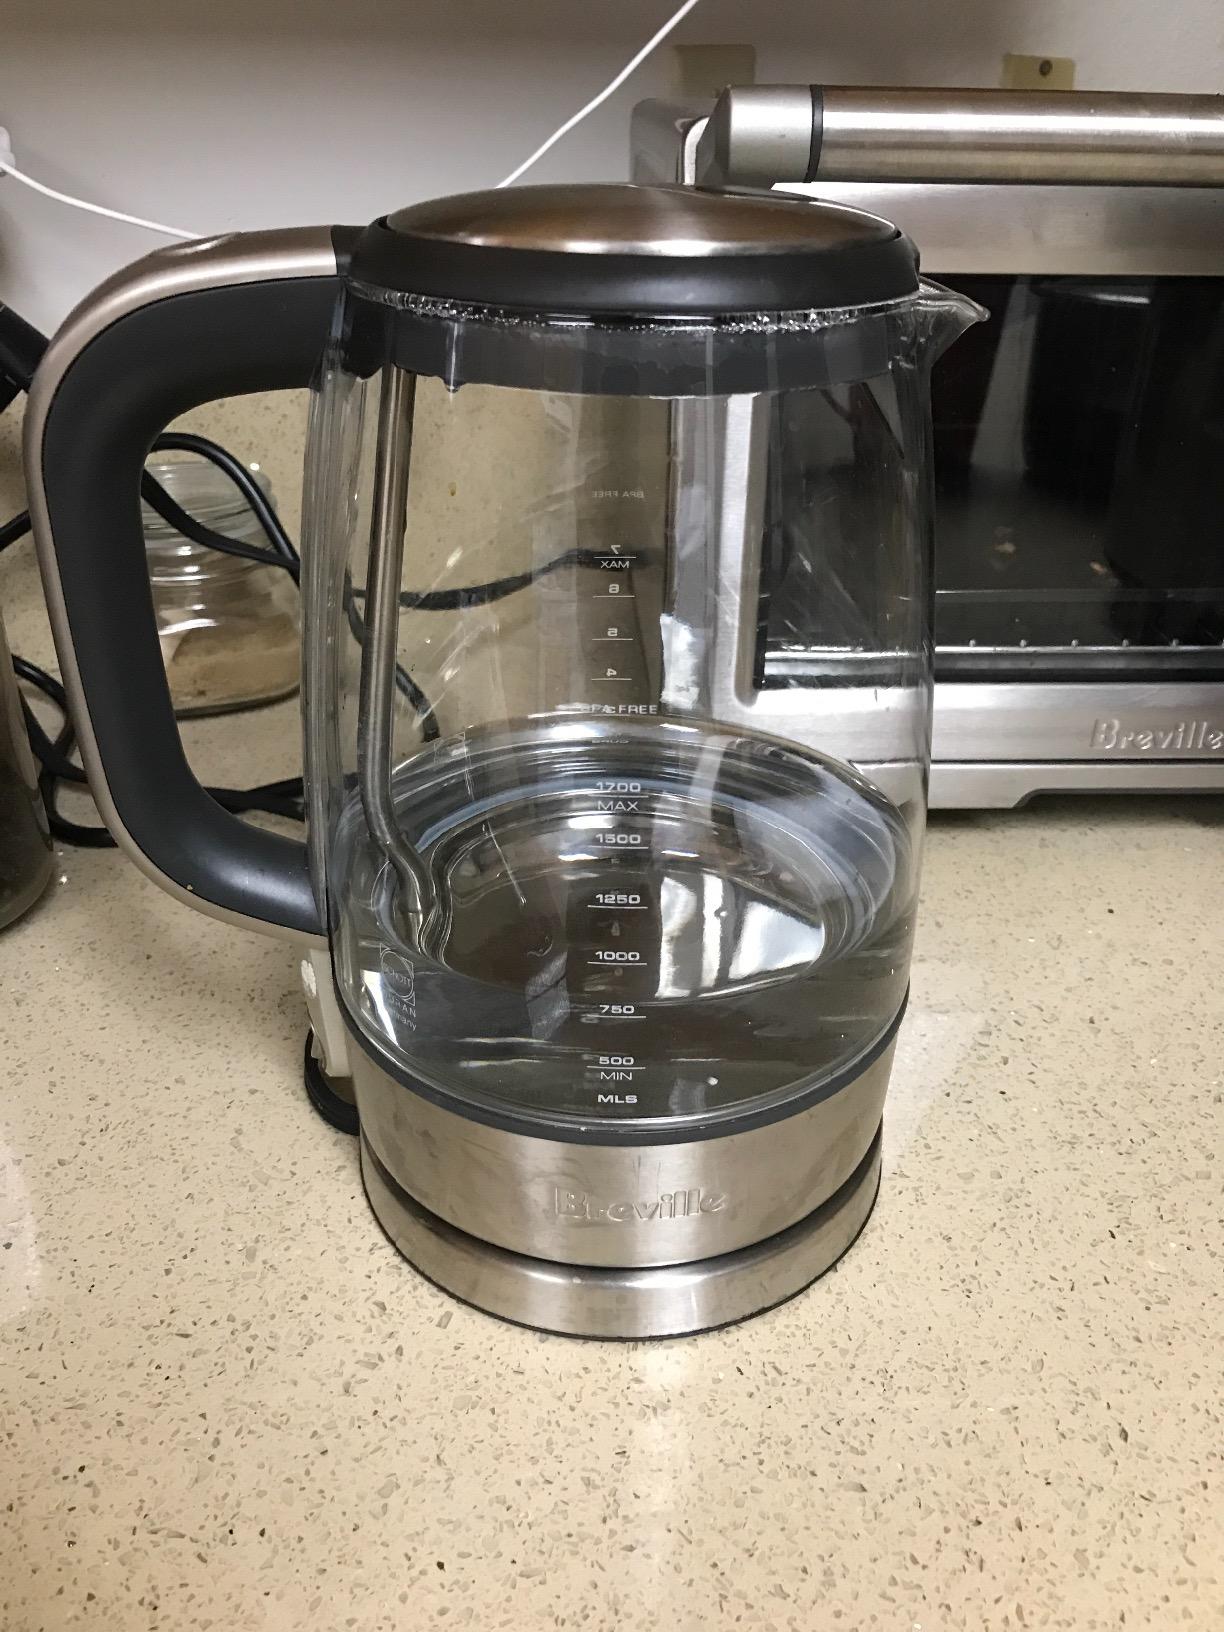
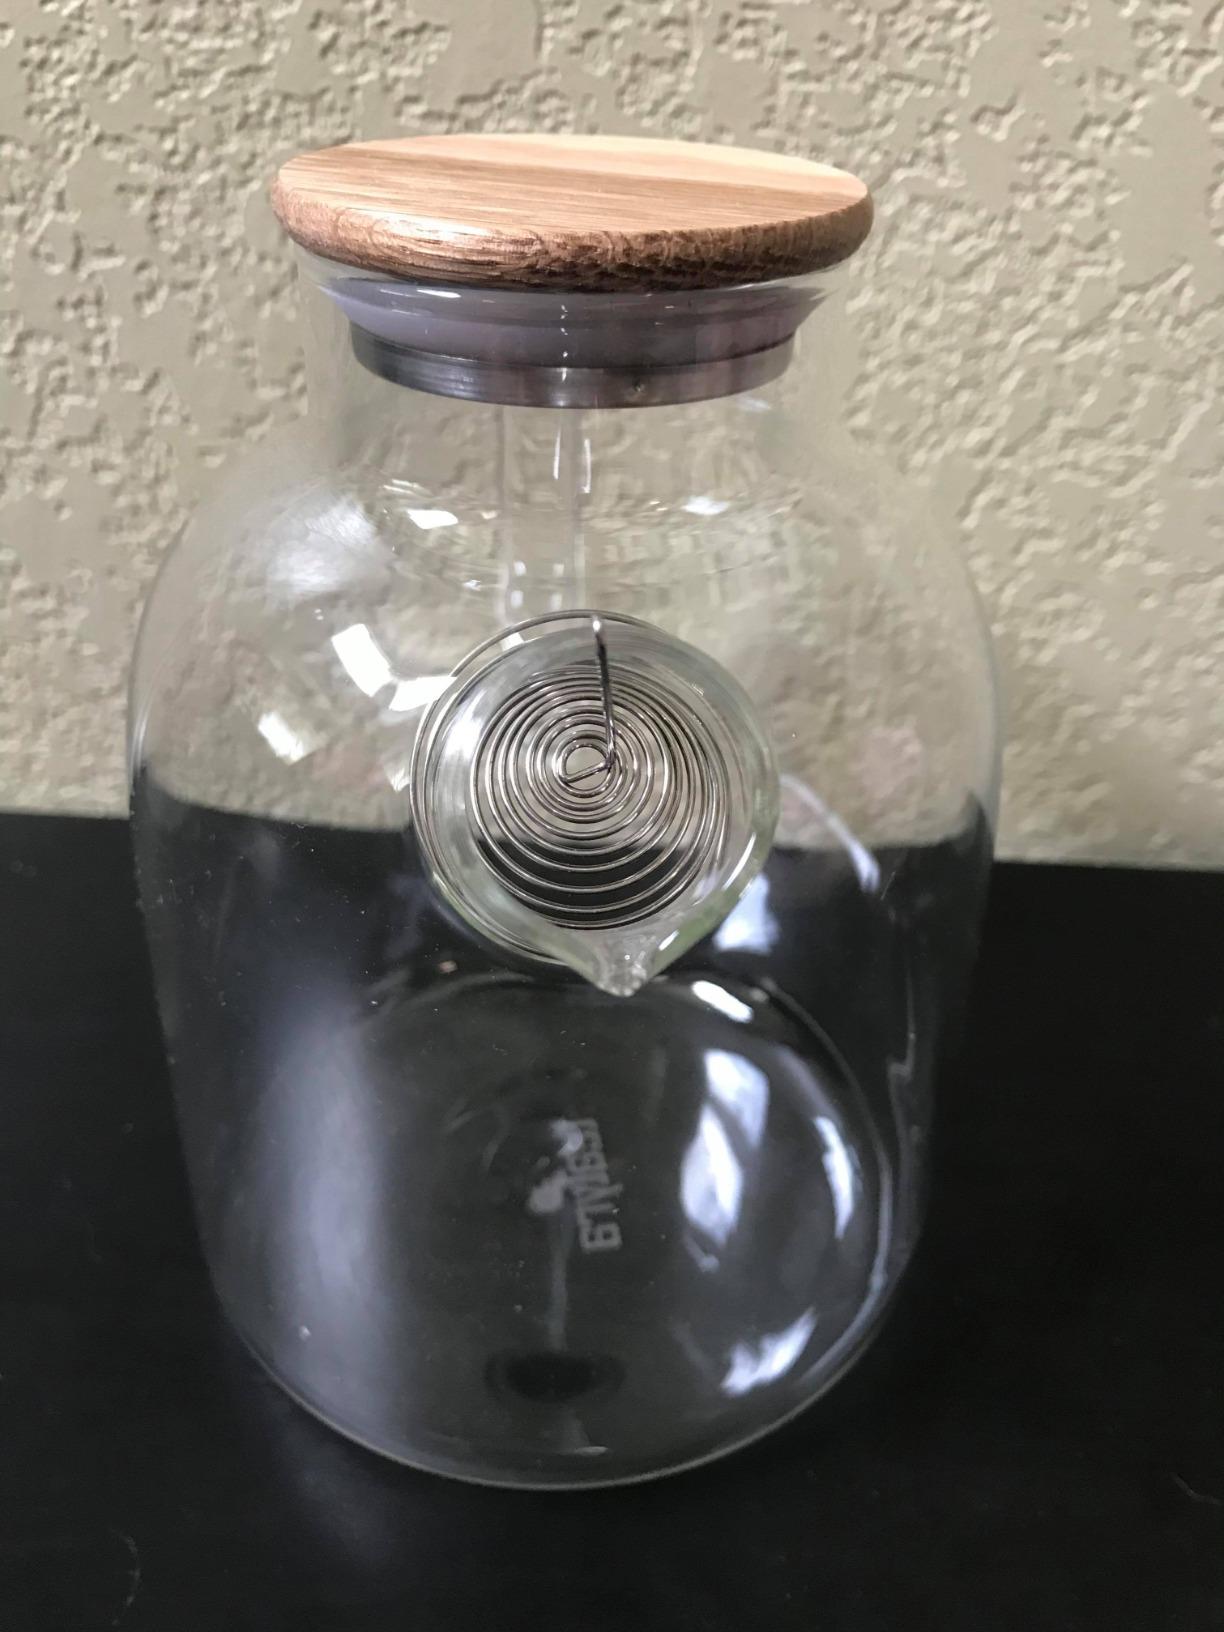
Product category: items_kettle
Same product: no